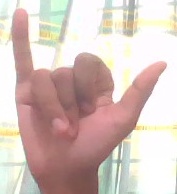
ASL sign: Y